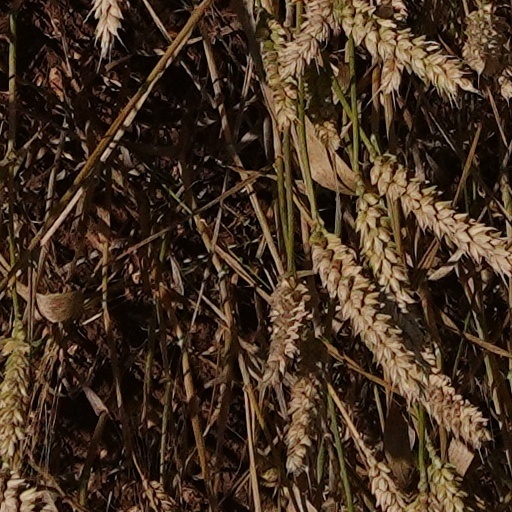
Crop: wheat